ZP Theart

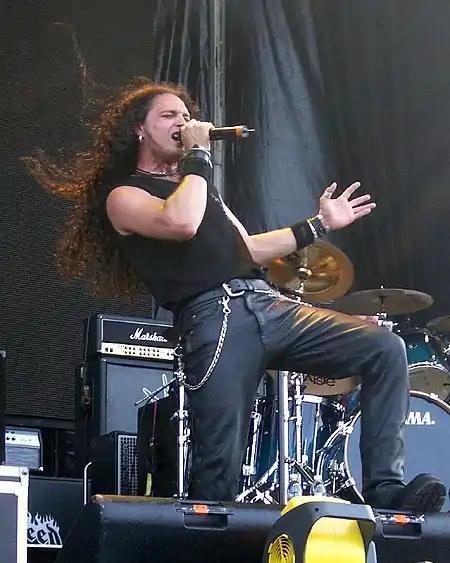
ZP Theart with DragonForce at Ozzfest 2006

In mid 1999, Theart began to put out advertisements across studios in London, which were eventually responded to by Demoniac guitarists Herman Li and Sam Totman. Together, they formed a band called DragonHeart, but the name was later changed to DragonForce. The band recorded a demo in 2000 and the album "Valley of the Damned" in 2003 on Noise Records. The following year, another album "Sonic Firestorm" was released on the same label and a world tour followed. In 2005, Dragonforce signed to Roadrunner Records, and "Inhuman Rampage" was released in 2006, eventually going gold. In 2008, Theart's fourth and final album with the band, "Ultra Beatdown," was released, and in 2009, another world tour followed. In early 2010, "Valley of the Damned" and "Sonic Firestorm" were re-released with bonus DVDs, featuring live footage, interviews, and other things. Soon after Theart left the band due to "insurmountable differences of musical opinion". Later that year, the band released their final release with Theart, live album Twilight Dementia. He has since stated that he does not regret his decision to leave.